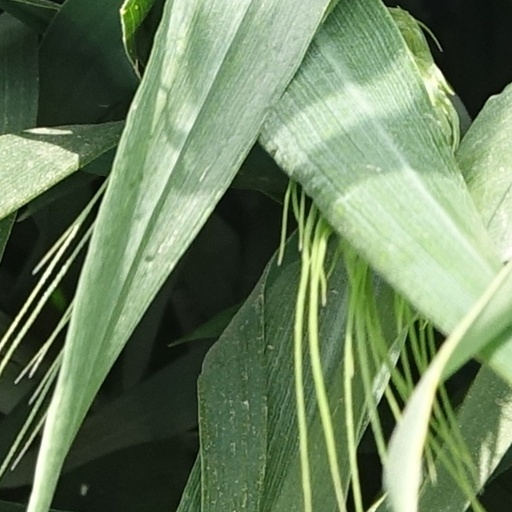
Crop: wheat